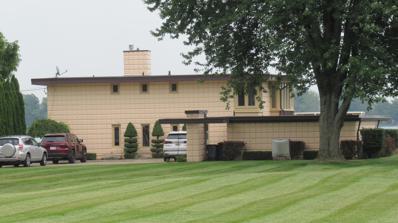
Building: LeRoy Smith House
Country: Canada
Year built: 1942
United States historic place LeRoy Smith House U.S. National Register of Historic Places Show map of Michigan Show map of the United States Location 9503 Frank St., Algonac, Michigan Coordinates 42°38′31″N 82°30′50″W / 42.64194°N 82.51389°W / 42.64194; -82.51389 Area 1 acre (0.40 ha) Built 1940 ( 1940 ) Architect Alden B. Dow Architectural style Modern Movement NRHP reference No. 96000365 Added to NRHP April 4, 1996 The LeRoy Smith House is a private house, designed by Alden B. Dow , and located at 9503 Frank Street in Algonac, Michigan . It was listed on the National Register of Historic Places in 1996. History LeRoy Smith was a salesman for the Hobart Company, which manufactured paint sprayers, battery chargers, and welding equipment. After working for Hobart for a time, Smith founded his own company to distribute Hobart equipment. Smith and his family lived in Highland Park, Michigan , but owned this plot of land along the St. Clair River near Algonac for summer trips. In the late 1930s, the Smiths decided to build a summer house on the property to take advantage of the river view. Their daughter Maxine's parents-in-law had commissioned a house from Alden B. Dow in 1938, and although they had ultimately decided not to build, they highly recommended Dow to the Smiths. The Smiths contacted Dow in 1940, and construction began on this house in December of that year. However, the contractor had difficulties, and the house was not finished until early 1942. Description The LeRoy Smith House is a two-story, flat-roofed house constructed of 12 in × 12 in (300 mm × 300 mm) cinder "unit blocks" designed and patented by Dow. A long, low three-car garage extends at a right angle from the corner of the house. The street side of the house has a plain, flat facade with a few small windows; the river side, in contrast, contains a large expanse of windows opening onto the water, underneath wide, projecting eaves. On the interior, the first floor has low ceilings and expansive windows overlooking the river. The first floor contains a playroom, dining room, kitchen, and a bedroom and bathroom. An open central stairway leads up to the living room, which has a higher ceiling than on the first floor. This floor also contains two bedrooms and another bathroom. Built-in shelving and storage units are located throughout the house. References